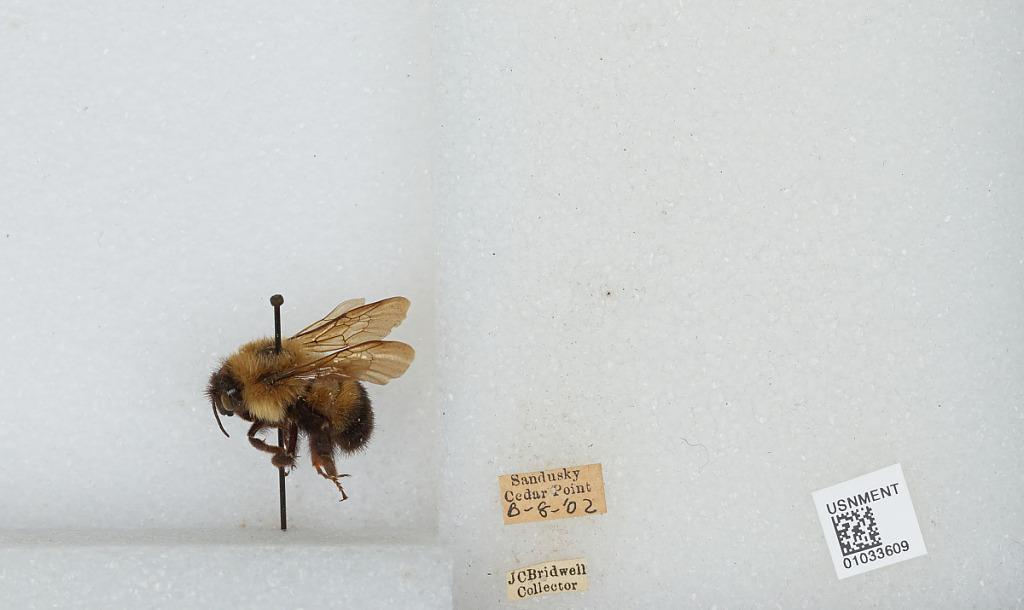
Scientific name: Bombus (Pyrobombus) vagans vagans Smith
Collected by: J. Bridwell
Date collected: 1902-8-8
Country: United States
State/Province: Ohio
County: Erie
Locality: Sandusky, Cedar Point
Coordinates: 41.4781, -82.6789